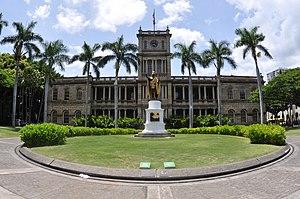
La Cour suprême d'Hawaï est la principale juridiction de l'État d'Hawaï, fondée en 1841. Ces décisions judiciaires s'imposent à toutes les juridictions de cet État. Elle siège à Honolulu. Elle a été créée avant l'annexion américaine. La Cour siège au Aliiolani Hale.